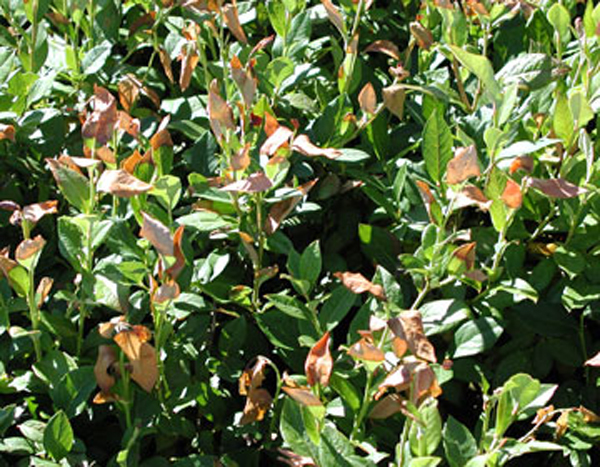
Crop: blueberry
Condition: healthy